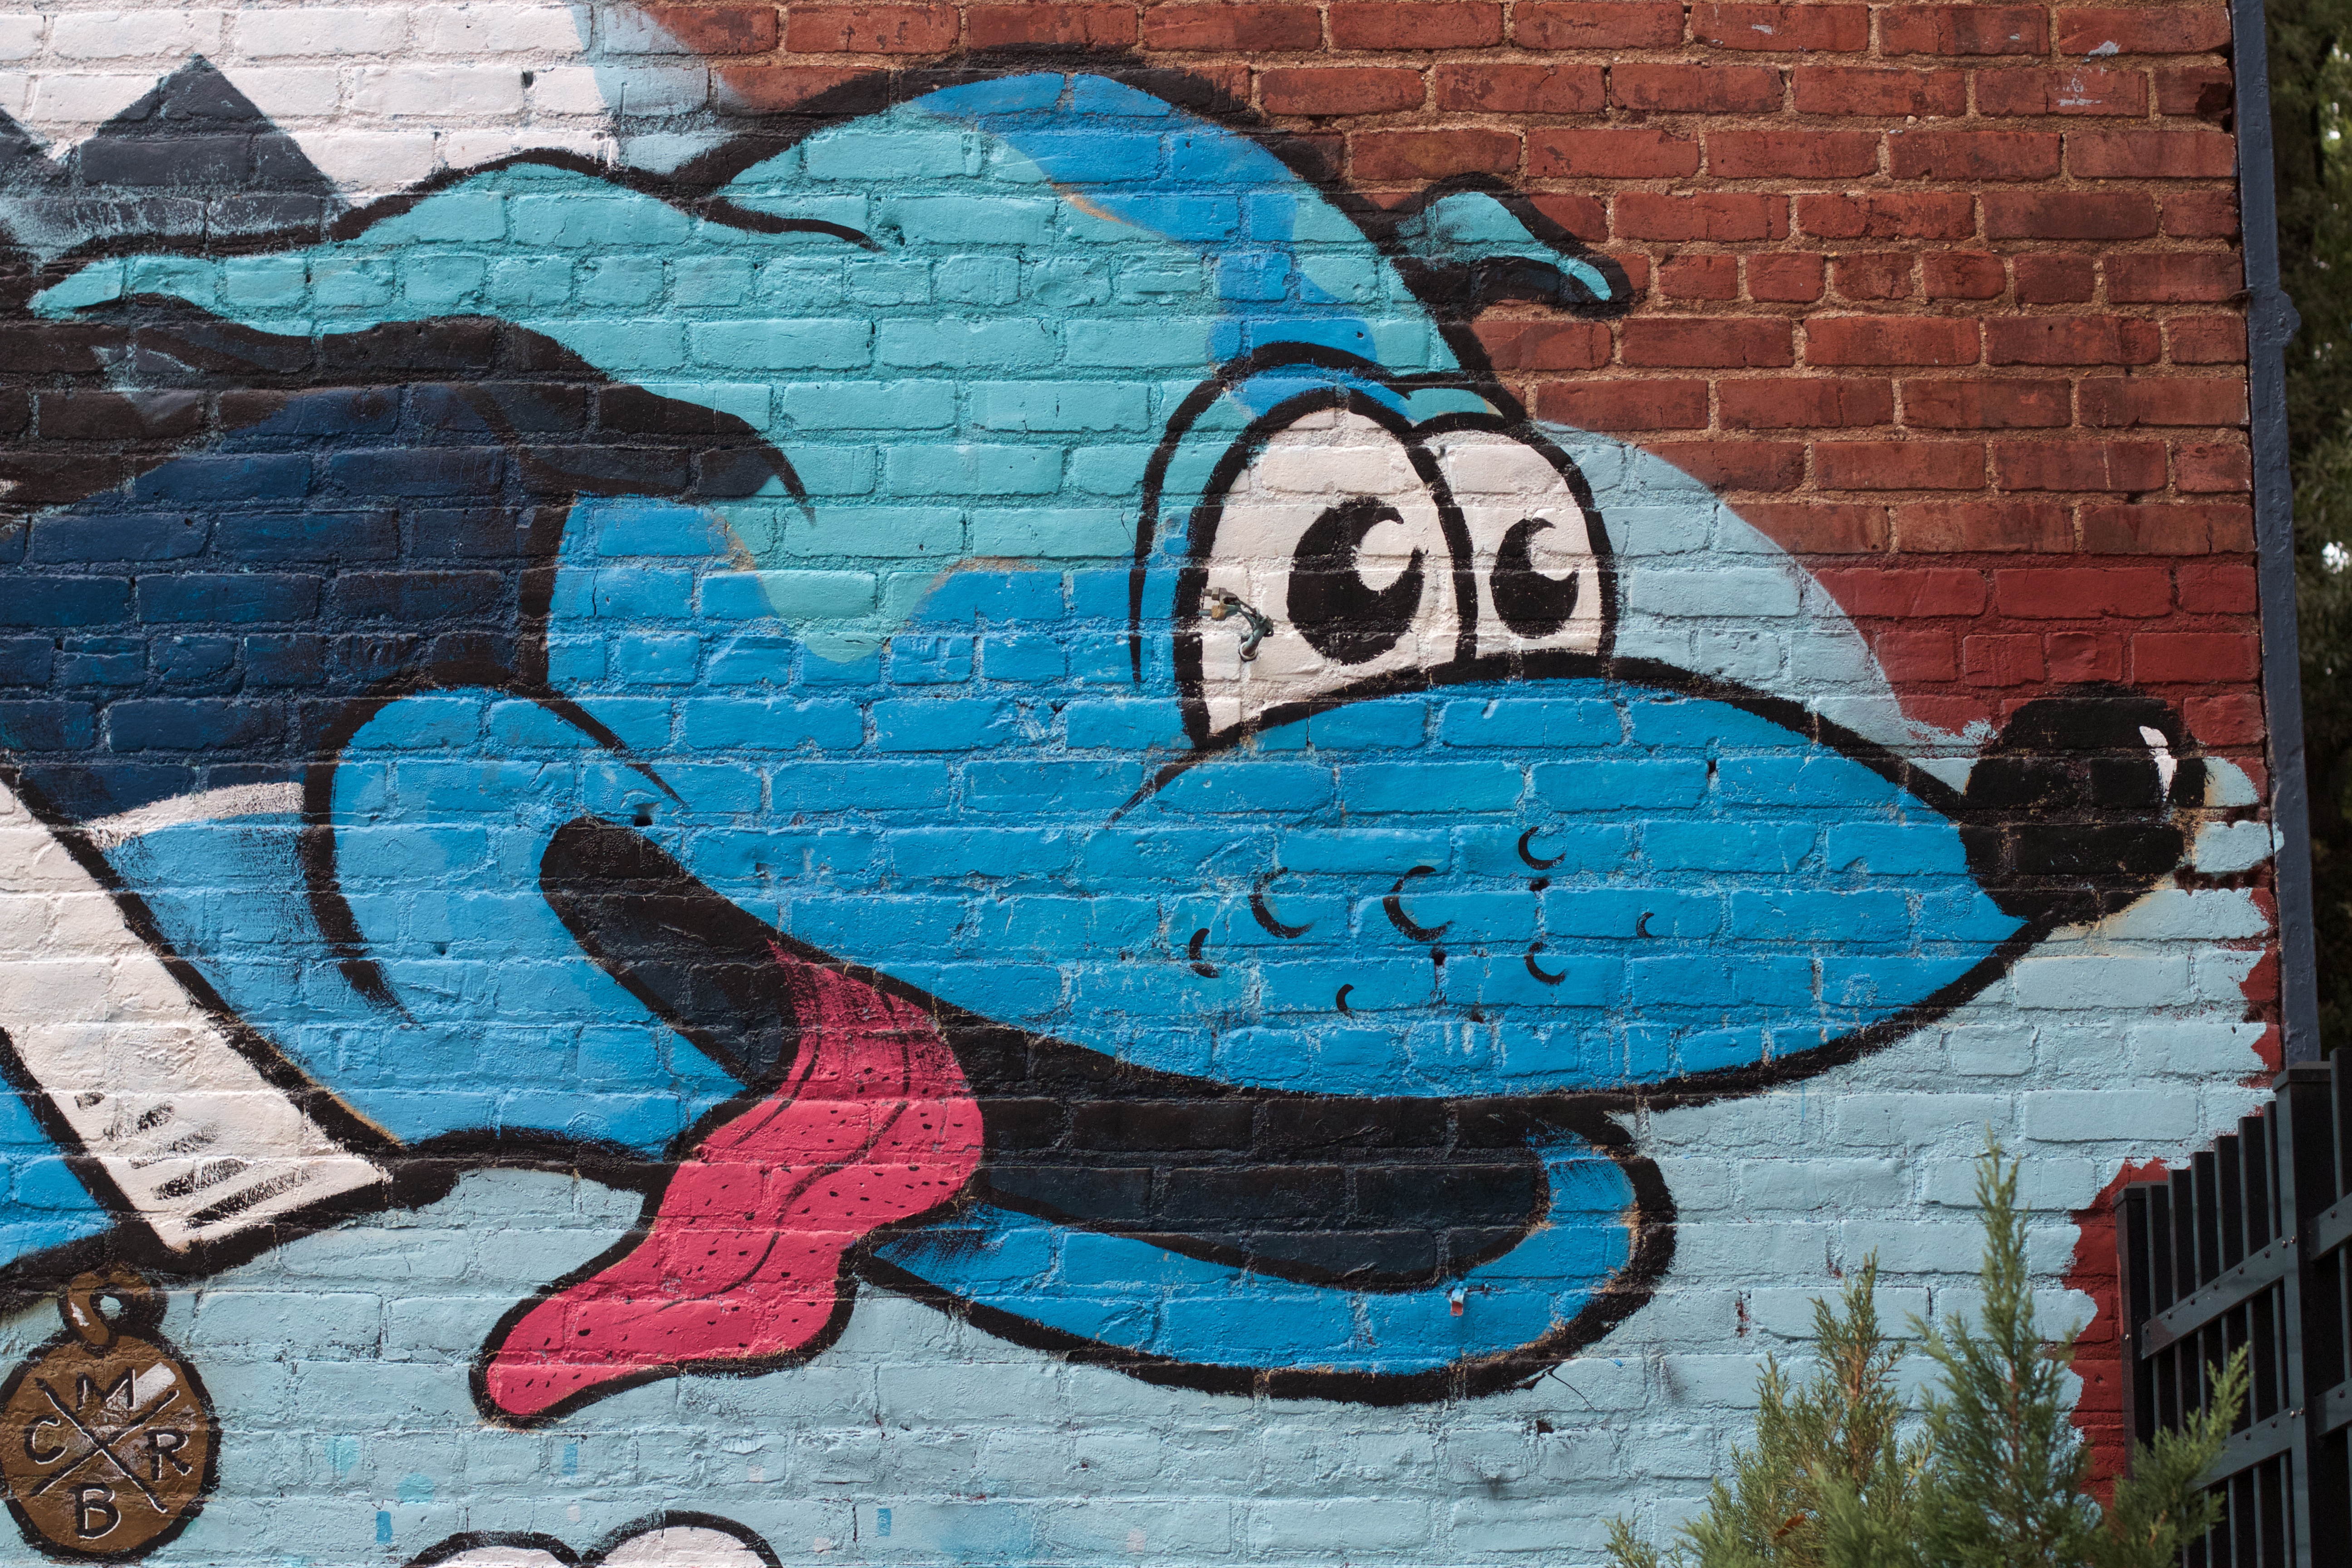
graffiti, street art, art, illustration, mural